Gorontalo

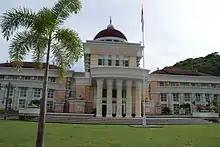
Governor's office of Gorontalo Province (2010).

Gorontalo lies on the northern peninsula of Sulawesi, also known as the Minahasa Peninsula. The province has an elongated shape area, stretching from west to east almost horizontally on a map, with a total area of . To the north and the south of the province lies the Sulawesi Sea and the Gulf of Gorontalo or known as Gulf of Tomini, respectively. Prior to 2000, Gorontalo province was part of North Sulawesi province which lies on the eastern border. The western border of the province is Central Sulawesi province.